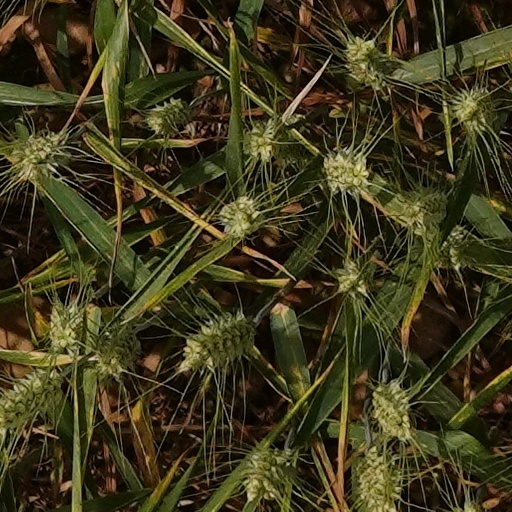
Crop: wheat